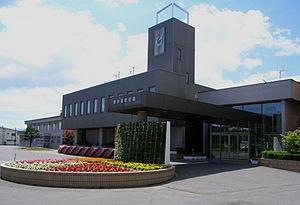
Higashikagura est un bourg du district de Kamikawa, situé dans la sous-préfecture de Kamikawa, sur l'île de Hokkaidō, au Japon.